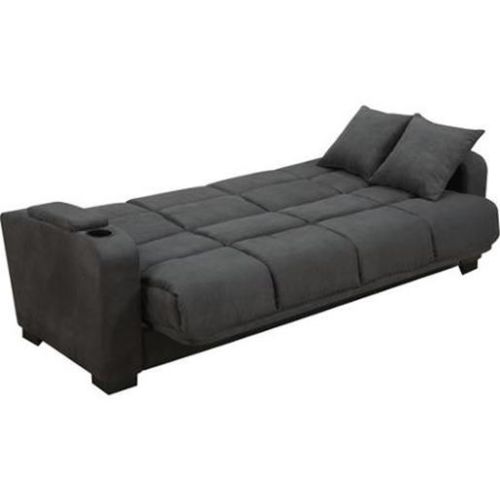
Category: sofa